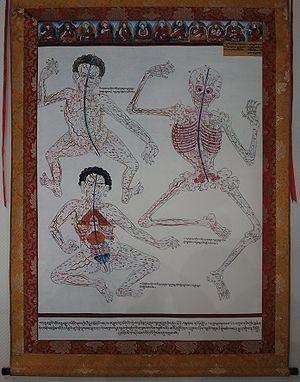
La médecine traditionnelle tibétaine ou Sowa-Rigpa est une médecine traditionnelle dont certains aspects empruntés à la médecine indienne, chinoise et grecque via la perse remonteraient à près de 2 500 ans et qui fut codifiée plus tardivement au travers des « Quatre Tantras Médicaux » de Yutok Yonten Gonpo au VIIIᵉ siècle.